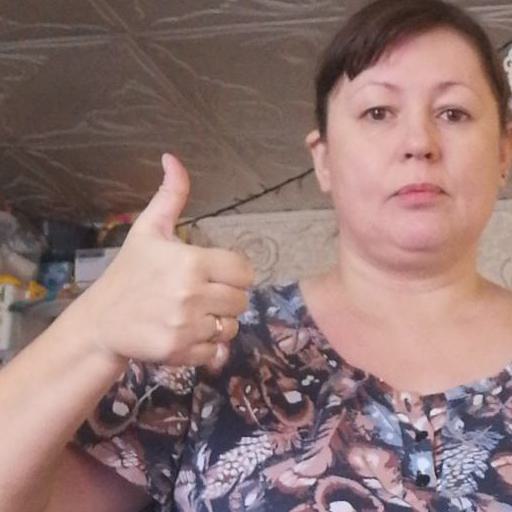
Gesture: like